Karl von Blaas

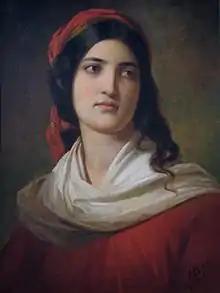
Portrait of Laura Bernabo (1839) (Private collection)

In his autobiography he recounts the following charming story, which took place in the summer of 1839 during a visit to Perugia: